Osella

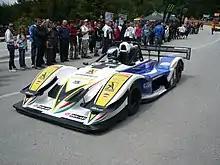
Osella PA30

A few of those sports cars even found their way to the Can Am series, although without much success. The most prestigious result was during the 1984 Can Am season with a third place in the championship for the 2-litre class; the car was the Osella PA10 driven by Armando Trentini, and was the only two-seater in the championship; the rest of the 2-litre class field comprised single-seater F2 cars with covered wheels.